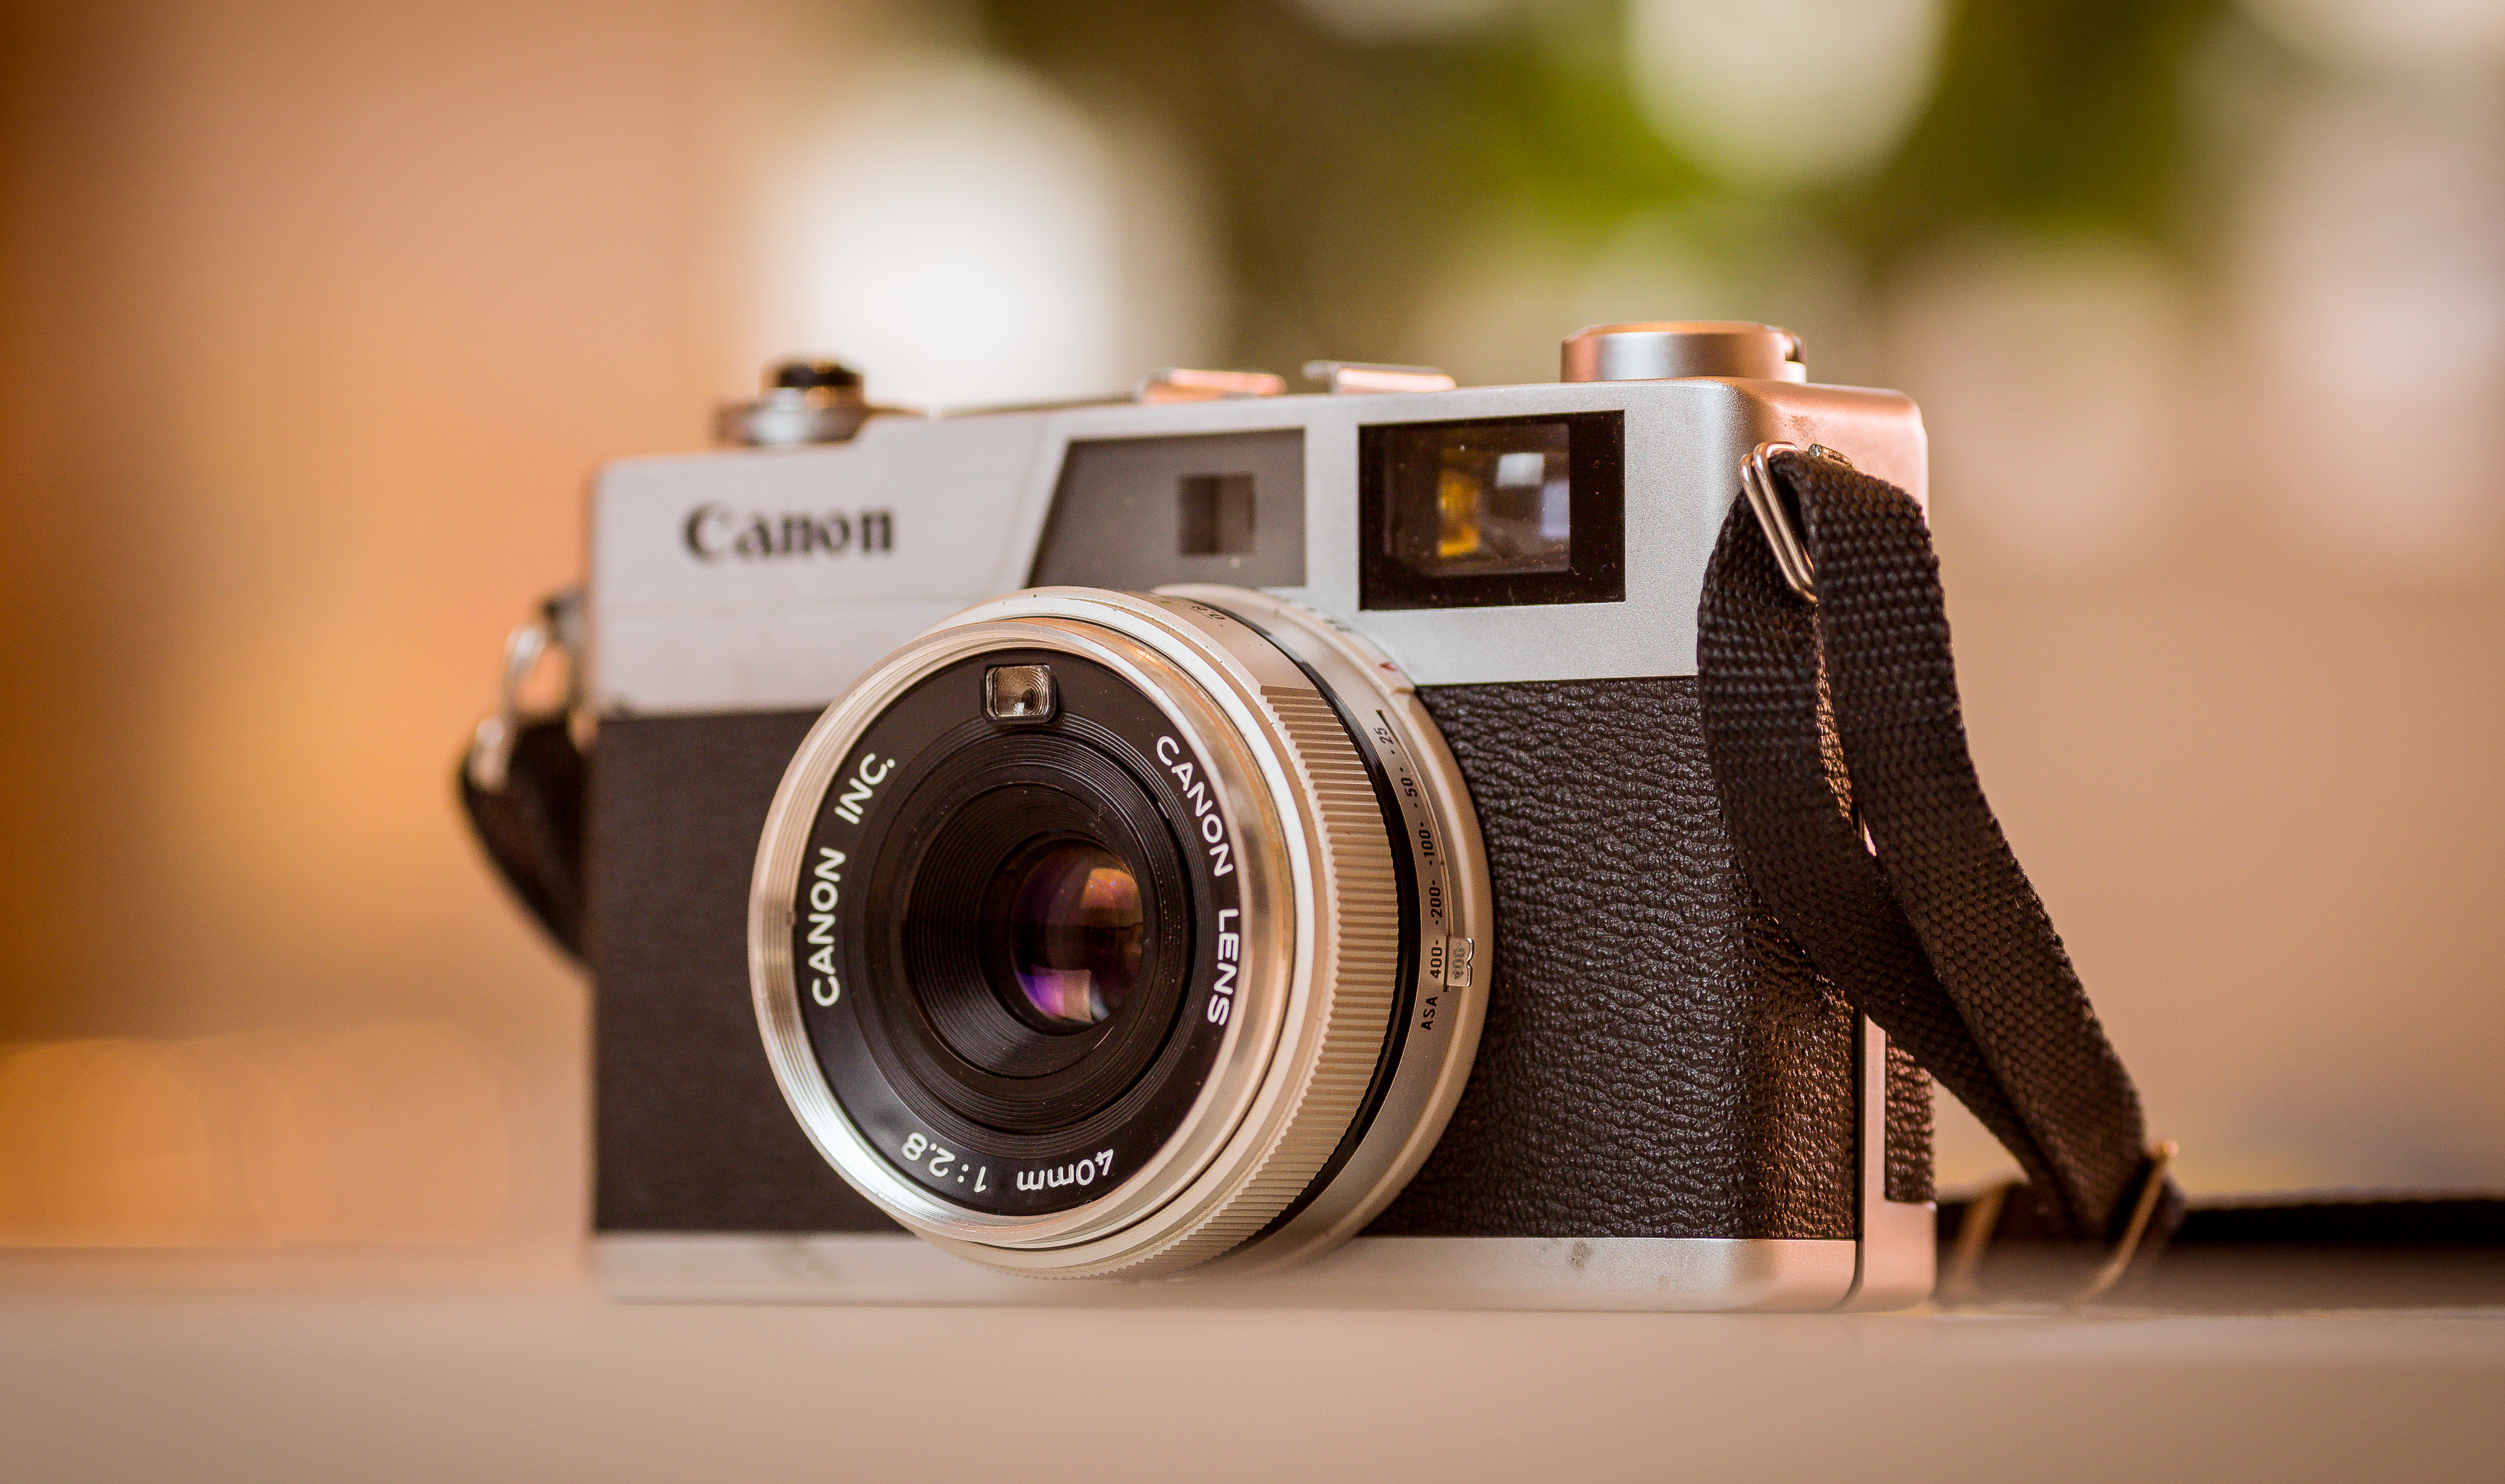
technology, camera, photography, retro, color, canon, black, photographic equipment, close up, brand, reflex camera, digital camera, design, photograph, image, camera lens, digital slr, single lens reflex camera, cameras optics, mirrorless interchangeable lens camera